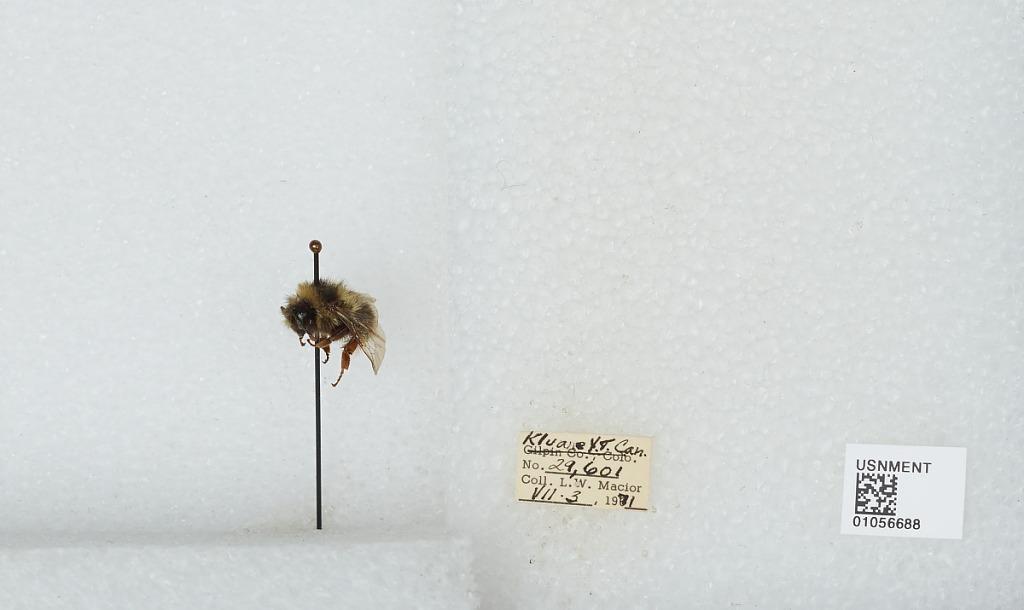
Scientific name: Bombus bifarius nearcticus
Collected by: L. Macior
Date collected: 1971-7-3
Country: Canada
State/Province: Yukon Territory
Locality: Kluane
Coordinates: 60.75, -139.5